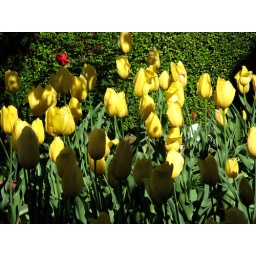
A bed of yellow tulips in spring.